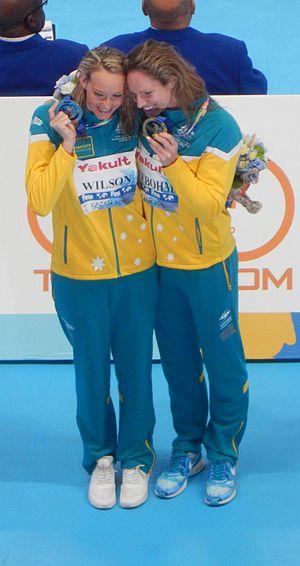
Madison Wilson, née le 31 mai 1994 à Roma, est une nageuse australienne spécialiste du dos crawlé. Elle est vice-championne du Monde 2015 du 200 m dos battue par sa compatriote Emily Seebohm et participe au relais 4x100m libre qui sera champion du monde cette année-là.